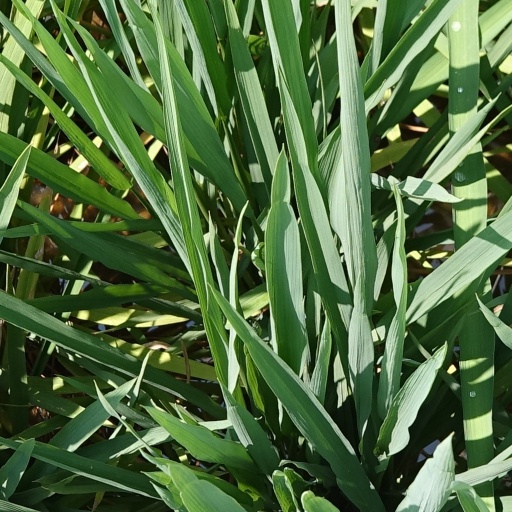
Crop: rice